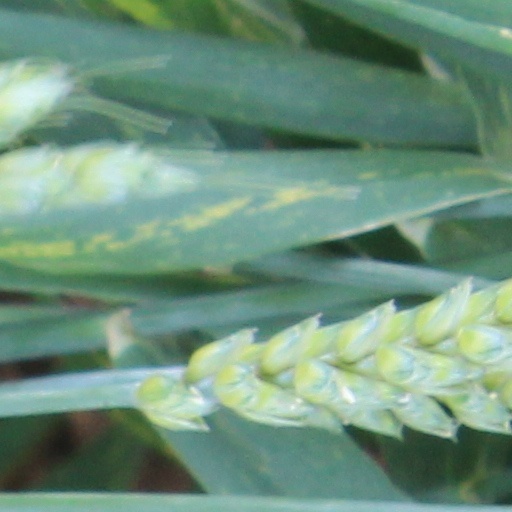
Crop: wheat